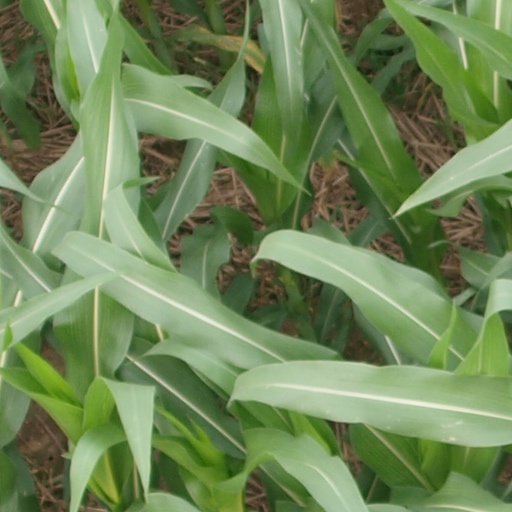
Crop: maize; corn